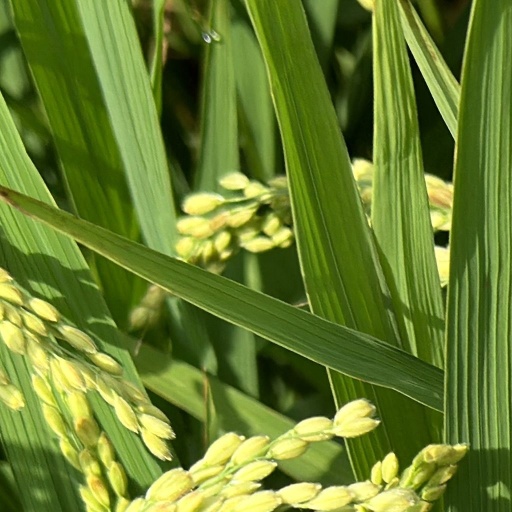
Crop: rice